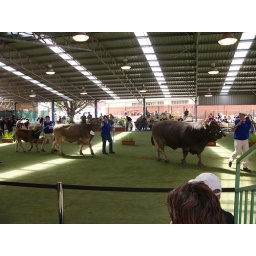
Champion bull, cow and calf take a lap of honour. The animal in front weighs more than a tonne.